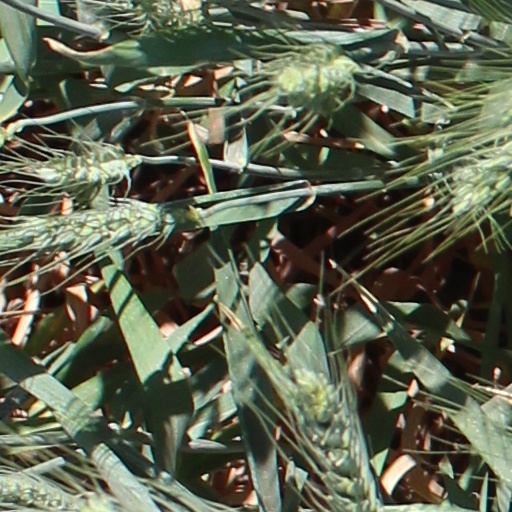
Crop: wheat